Giada De Laurentiis

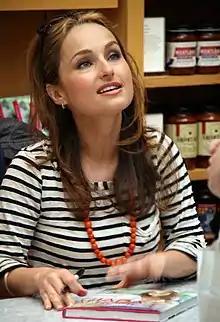
De Laurentiis in 2010

Giada Pamela De Laurentiis (born Giada Pamela De Benedetti, August 22, 1970) is an Italian-born American chef, entrepreneur, writer, and television personality. She was the host of Food Network's program called "Giada at Home". She also appears regularly as a contributor and guest co-host on NBC's program entitled "Today". De Laurentiis is the founder of the catering business GDL Foods. She is a winner of the Daytime Emmy Award for Outstanding Lifestyle Host and the Gracie Award for Best Television Host. She was also recognized by the International Hospitality Institute as one of the Global 100 in Hospitality, a list featuring the 100 Most Powerful People in Global Hospitality.